Inca plan

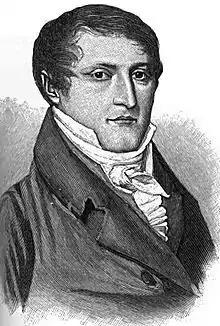
Manuel Belgrano proposed the crowning of an Inca.

After the return of Ferdinand VII to the Spanish throne, Manuel Belgrano and Bernardino Rivadavia were sent to Europe in a diplomatic mission, seeking support for the local governments. They couldn't get it, but Belgrano realized that, unlike previous years, the republican form of government was not highly esteemed, and monarchies were preferred again. He also pointed out that the European superpowers looked favorably to the Revolution, until it led to anarchy. This led him to propose that the provinces were led by an Inca monarch. He reasoned that if the country was ruled by a monarchy, the European powers would be more likely to recognize their independence. And by restoring the Inca monarchy the pro-independence movement would gather support from the northern provinces and the indigenous populations. The proposal included as well to designate the city of Cuzco, former capital of the Inca Empire, as the capital of the country, replacing Buenos Aires as such. The idea, however, was not a new one: as early as 1790 Francisco de Miranda had plans for an Empire where a descendant of the Inca Emperors would reign. His proposal was a constitutional monarchy with a Legislative branch divided in a lower house and an upper house - the latter with lifelong members taken from local caciques.